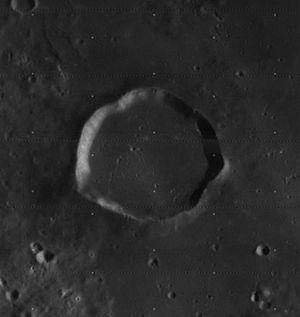
Gambart est un cratère d'impact lunaire situé sur la face visible de la Lune au niveau du Sinus Aestuum de la mare lunaire Mare Insularum. Il se situe au sud-est du cratère Copernic. Dans le passé le cratère Gambart a été inondé par la lave, ce qui lui a donné une surface plane et lisse. Le contour du cratère a une forme polygonale. Au sud du cratère satellite « Gambart C », s'élève un dôme lunaire de type volcan bouclier. Au sud du cratère Gambart s'élèvent des collines constituées d'éjectas provenant de la Mare Imbrium.